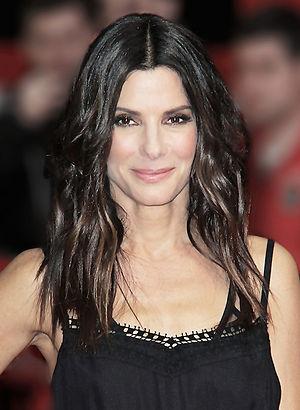
Les Flingueuses ou Un duo d'enfer au Québec est une comédie américaine réalisée par Paul Feig, sortie en 2013.